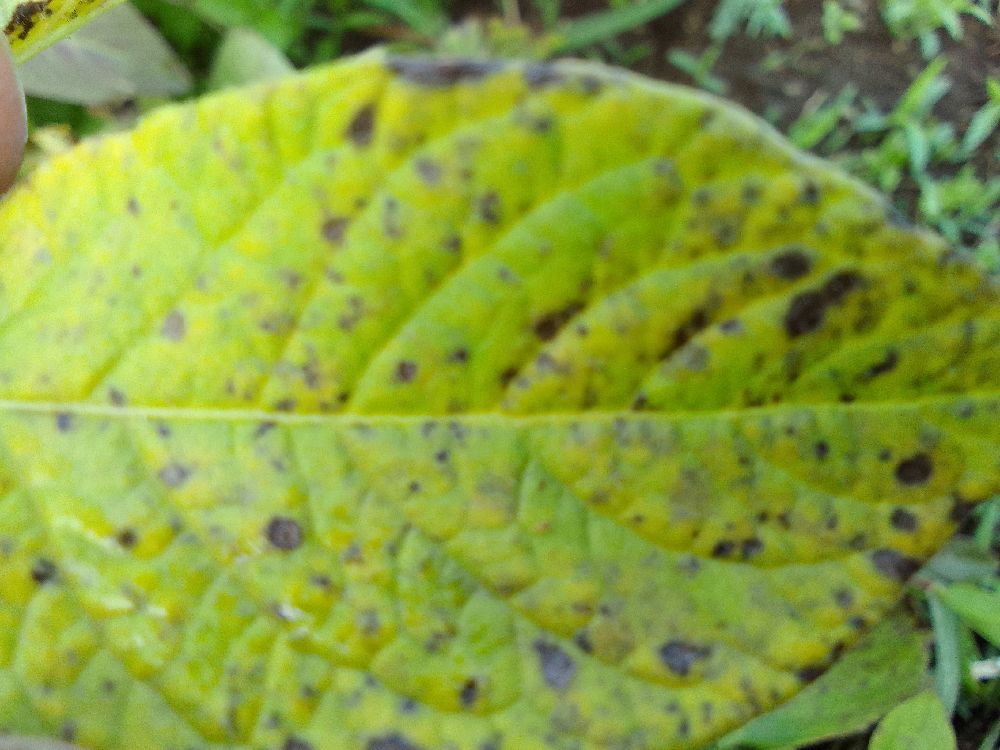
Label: Early blight